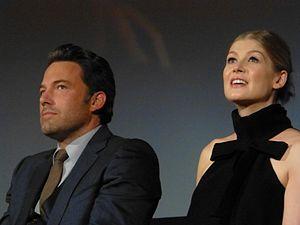
Rosamund Pike [ɹəzəmʌnd ˈpaɪk] est une actrice britannique, née le 27 janvier 1979 dans le quartier d'Hammersmith.